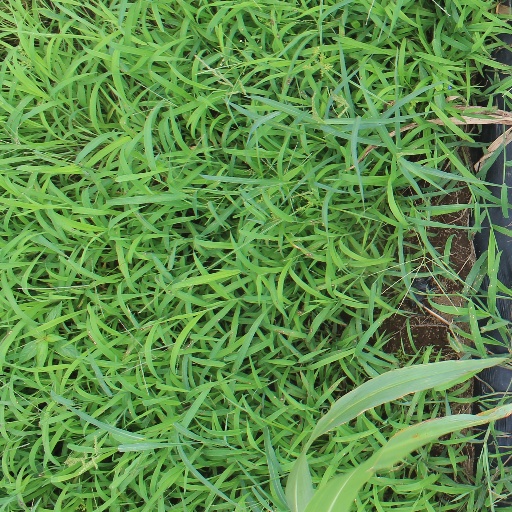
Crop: sorghum